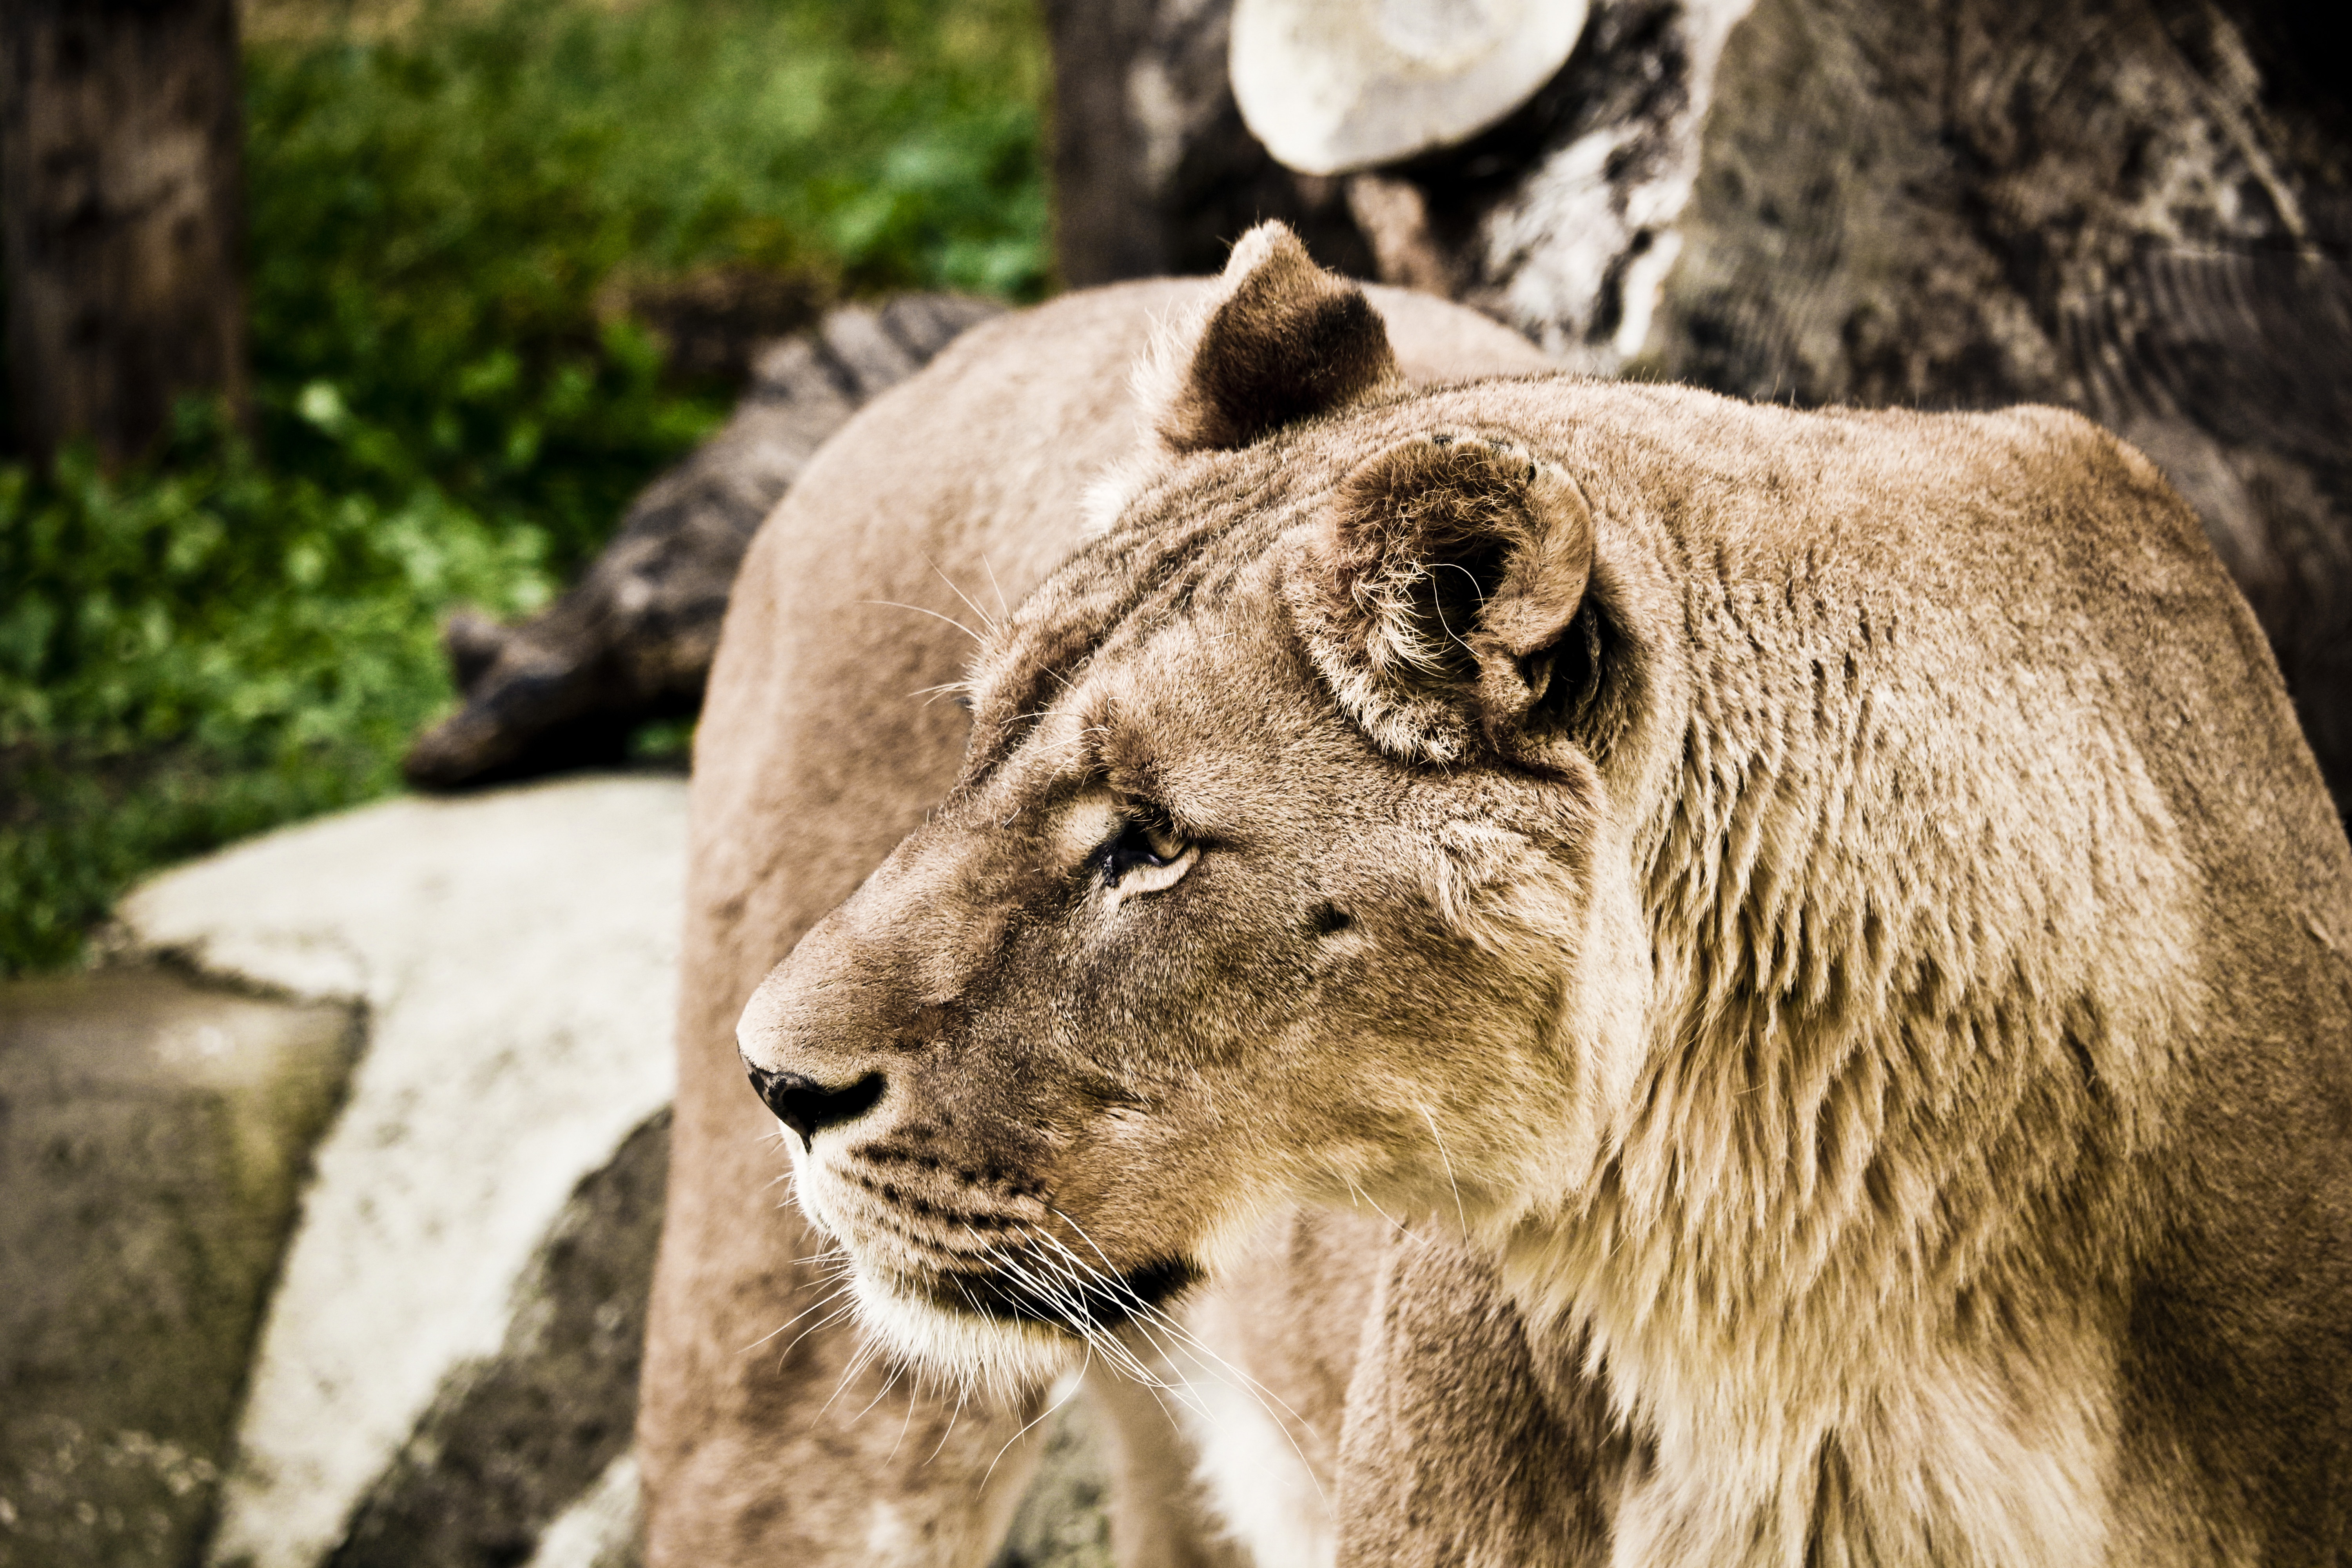
nature, hair, adventure, animal, recreation, wildlife, tranquility, zoo, africa, feline, mammal, fauna, lion, tail, paws, muzzle, felines, animal world, granny, safari, leo, big cats, zoological gardens, outdoor recreation, parconatura, cat like mammal